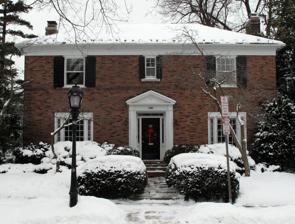
Building: Col. William Kelly House
Country: United States of America
Year built: 1937
Historic house in New York, United States United States historic place Col. William Kelly House U.S. National Register of Historic Places U.S. Historic district Contributing property Col. William Kelly House, January 2010 Show map of New York Show map of the United States Location 36 Tudor Place, Buffalo, New York Coordinates 42°55′1″N 78°52′30″W / 42.91694°N 78.87500°W / 42.91694; -78.87500 Area 0.2 acres (0.081 ha) Built 1937 Built by Rixon Construction Co. Architect Hopkins, Albert Hart Architectural style Colonial Revival NRHP reference No. 97000414 Added to NRHP May 23, 1997 The Col. William Kelly House is a historic house located at 36 Tudor Place in Buffalo, New York , United States. Description and history It is a Colonial Revival style brick dwelling constructed in 1937. It has a modified square plan with a three bay front featuring a pedimented center entrance with a finely detailed Adamesque surround and engaged Doric order columns. It was listed on the National Register of Historic Places on May 23, 1997. It is located in the Elmwood Historic District–East . References